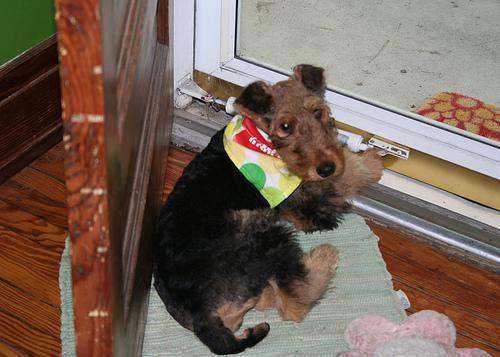
Airedale